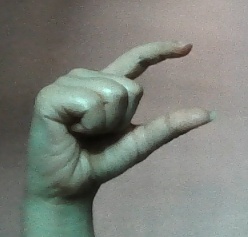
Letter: dal